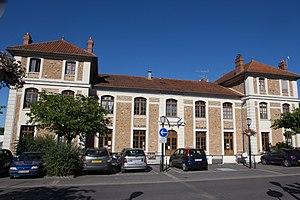
Villabé est une commune française située à trente et un kilomètres au sud-est de Paris dans le département de l’Essonne en région Île-de-France. Délimité au sud et à l'est par le dernier méandre de l'Essonne avant sa confluence avec la Seine, entre l'extrémité est du plateau agricole du Hurepoix et la vallée de la rivière, le territoire de la commune s'inscrit dans un paysage de transition qui a longtemps structuré l'activité humaine de ses habitants.